University of Birmingham Financial Forum

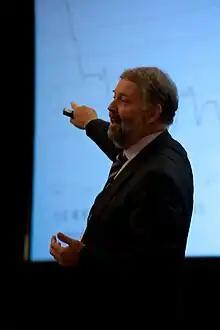
Professor Cillian Ryan - "Have We Got the Right Solution to the Current Global Crisis?"

The first University of Birmingham Financial Forum was held on 22 October 2011. Held in the Great Hall, venue for the 3rd Prime Ministerial Debate, the Forum attracted 240 students from around the country with over 200 from the University of Birmingham and around 30 from universities around the country.